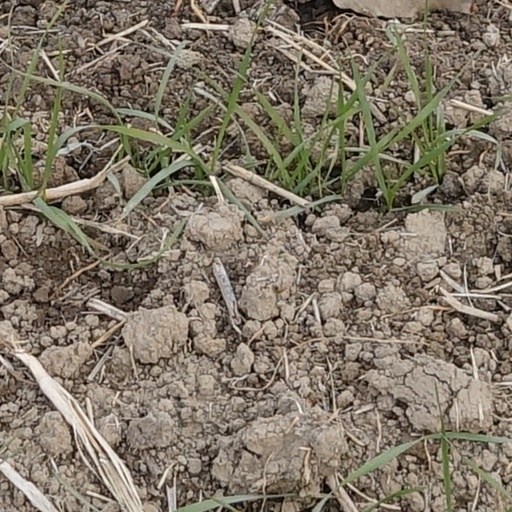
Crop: wheat